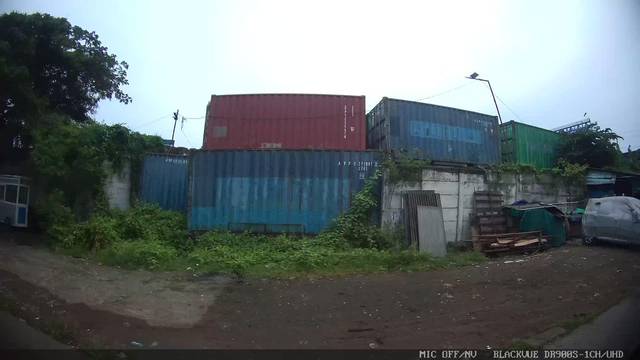
Region: Indonesia
Coordinates: -6.131, 106.806